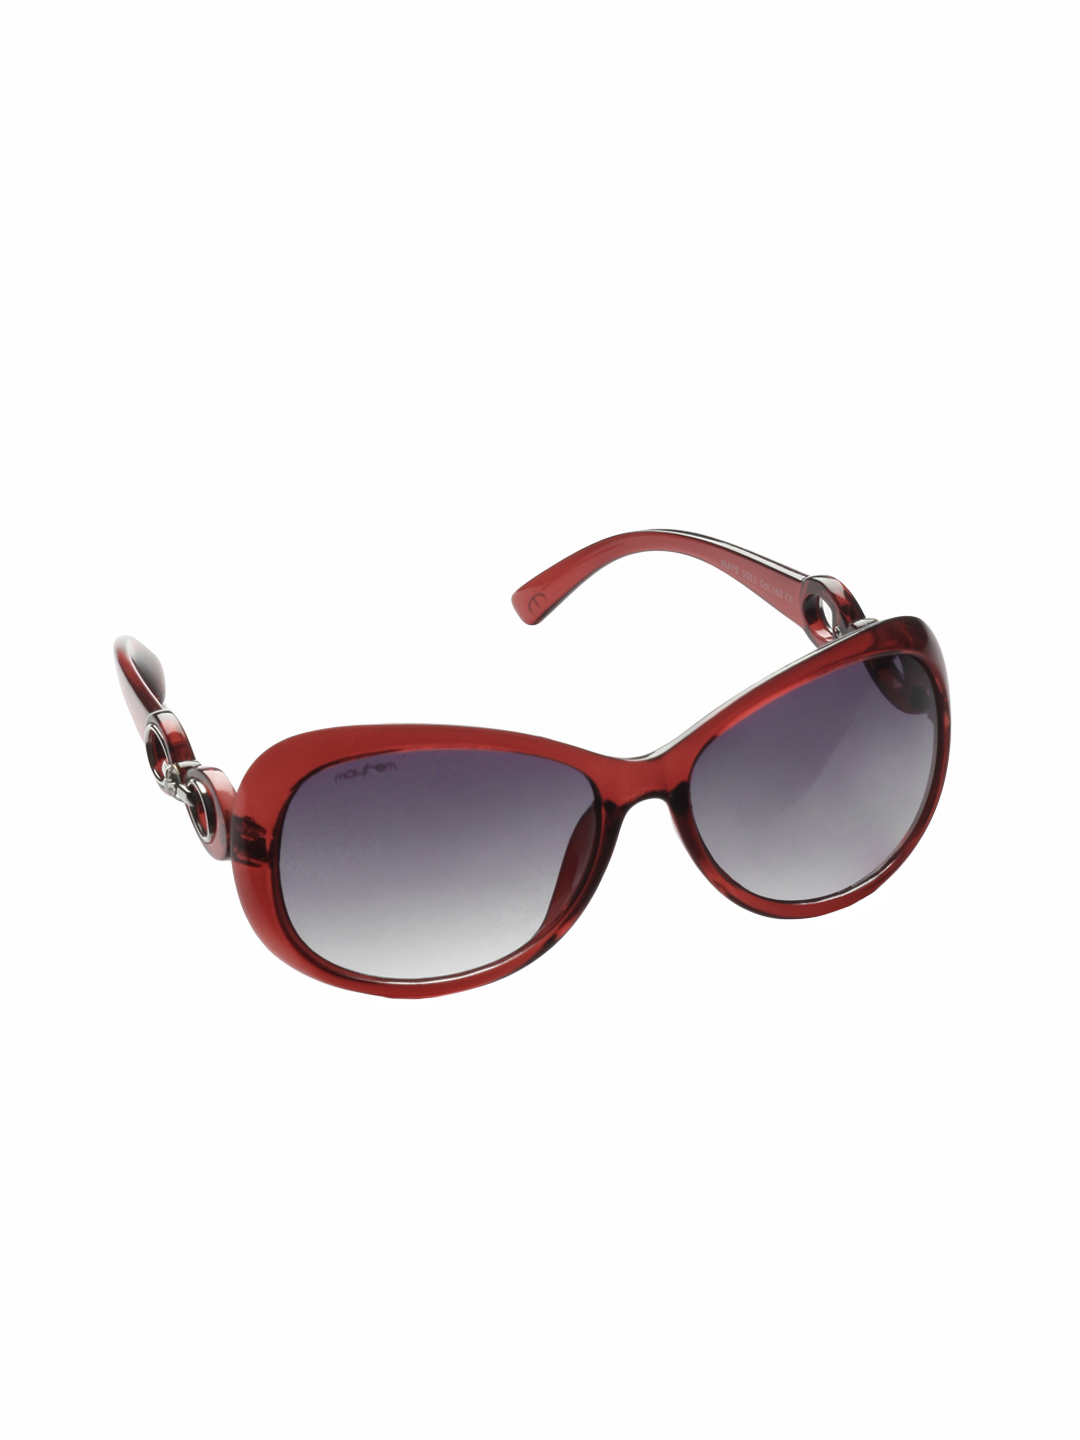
Mayhem Women Sunglasses 1011-163
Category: Accessories / Eyewear / Sunglasses
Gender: Women
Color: Grey
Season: Winter 2016
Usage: Casual